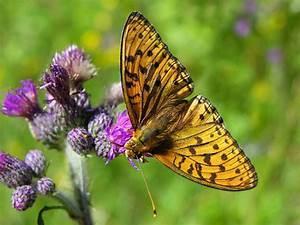
butterfly